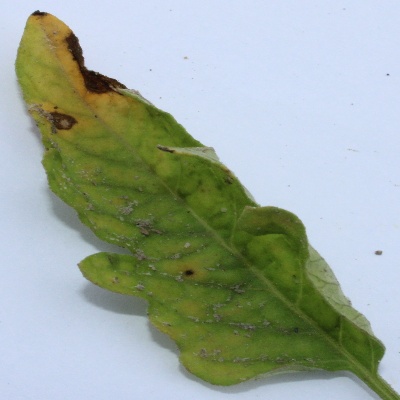
Crop: Tomato
Condition: verticulium wilt